Second presidency of Lula da Silva

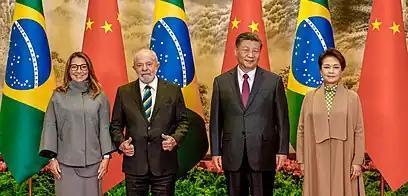
Lula, Rosângela with Chinese leader Xi Jinping and his first-lady Peng Liyuan in Beijing, 14 April 2023

On 5 August 2024, Lula made a state visit to Chile where he separately met with president Gabriel Boric, Chile's Supreme Court chief justice as well as Chile's Senate president José García Ruminot and House Speaker Karol Cariola. During the visit Lula and Boric signed a total of 19 treaties regarding tourism, space cooperation, mutual recognition for driver's licenses and extradition among other things. A group of 250 Brazilian business people accompanied Lula during the events.